Nigeria at the 2016 Summer Paralympics

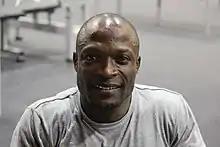
Roland Ezuruike, gold medal winning powerlifter in Rio for the 2016 Games.

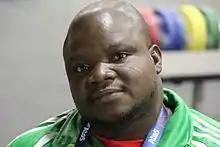
Abdulazeez Ibrahim in Rio for the Paralympic Games.

Nigeria had 14 athletes competing in powerlifting in Rio. Lucy Ejike competed in the women's under 61 kg event, winning gold with a world record lift of 142 kg.